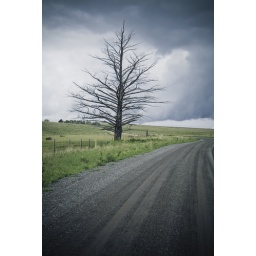
Tree along dirt road that is called the hanging tree according to local legend in British Columbia, Canada